Hirabad, Hyderabad

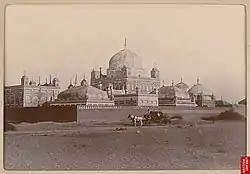
Tombs of Talpur Mirs (or "cubbas"; c. 1900), a few decades before the development of Hirabad.

Before its development and eventual occupation, the geography of Hirabad mainly consisted dry field plains with a sparse distribution of hillocks. The Talpur dynasty of Sindh saw it as a favourable place to erect magnificent mausoleums for their family, not much farther from the Sindh’s capital Hyderabad. For some time, these were the only structures in the area until the land was used to develop a new residential locality.